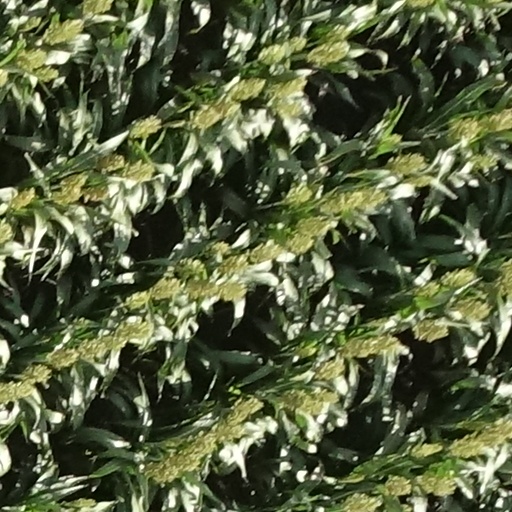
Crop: sorghum